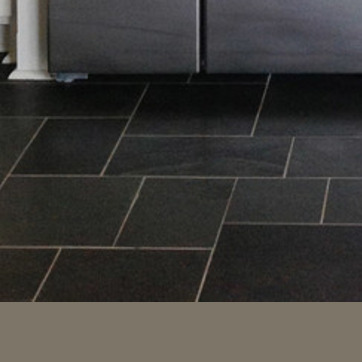
Material: tile